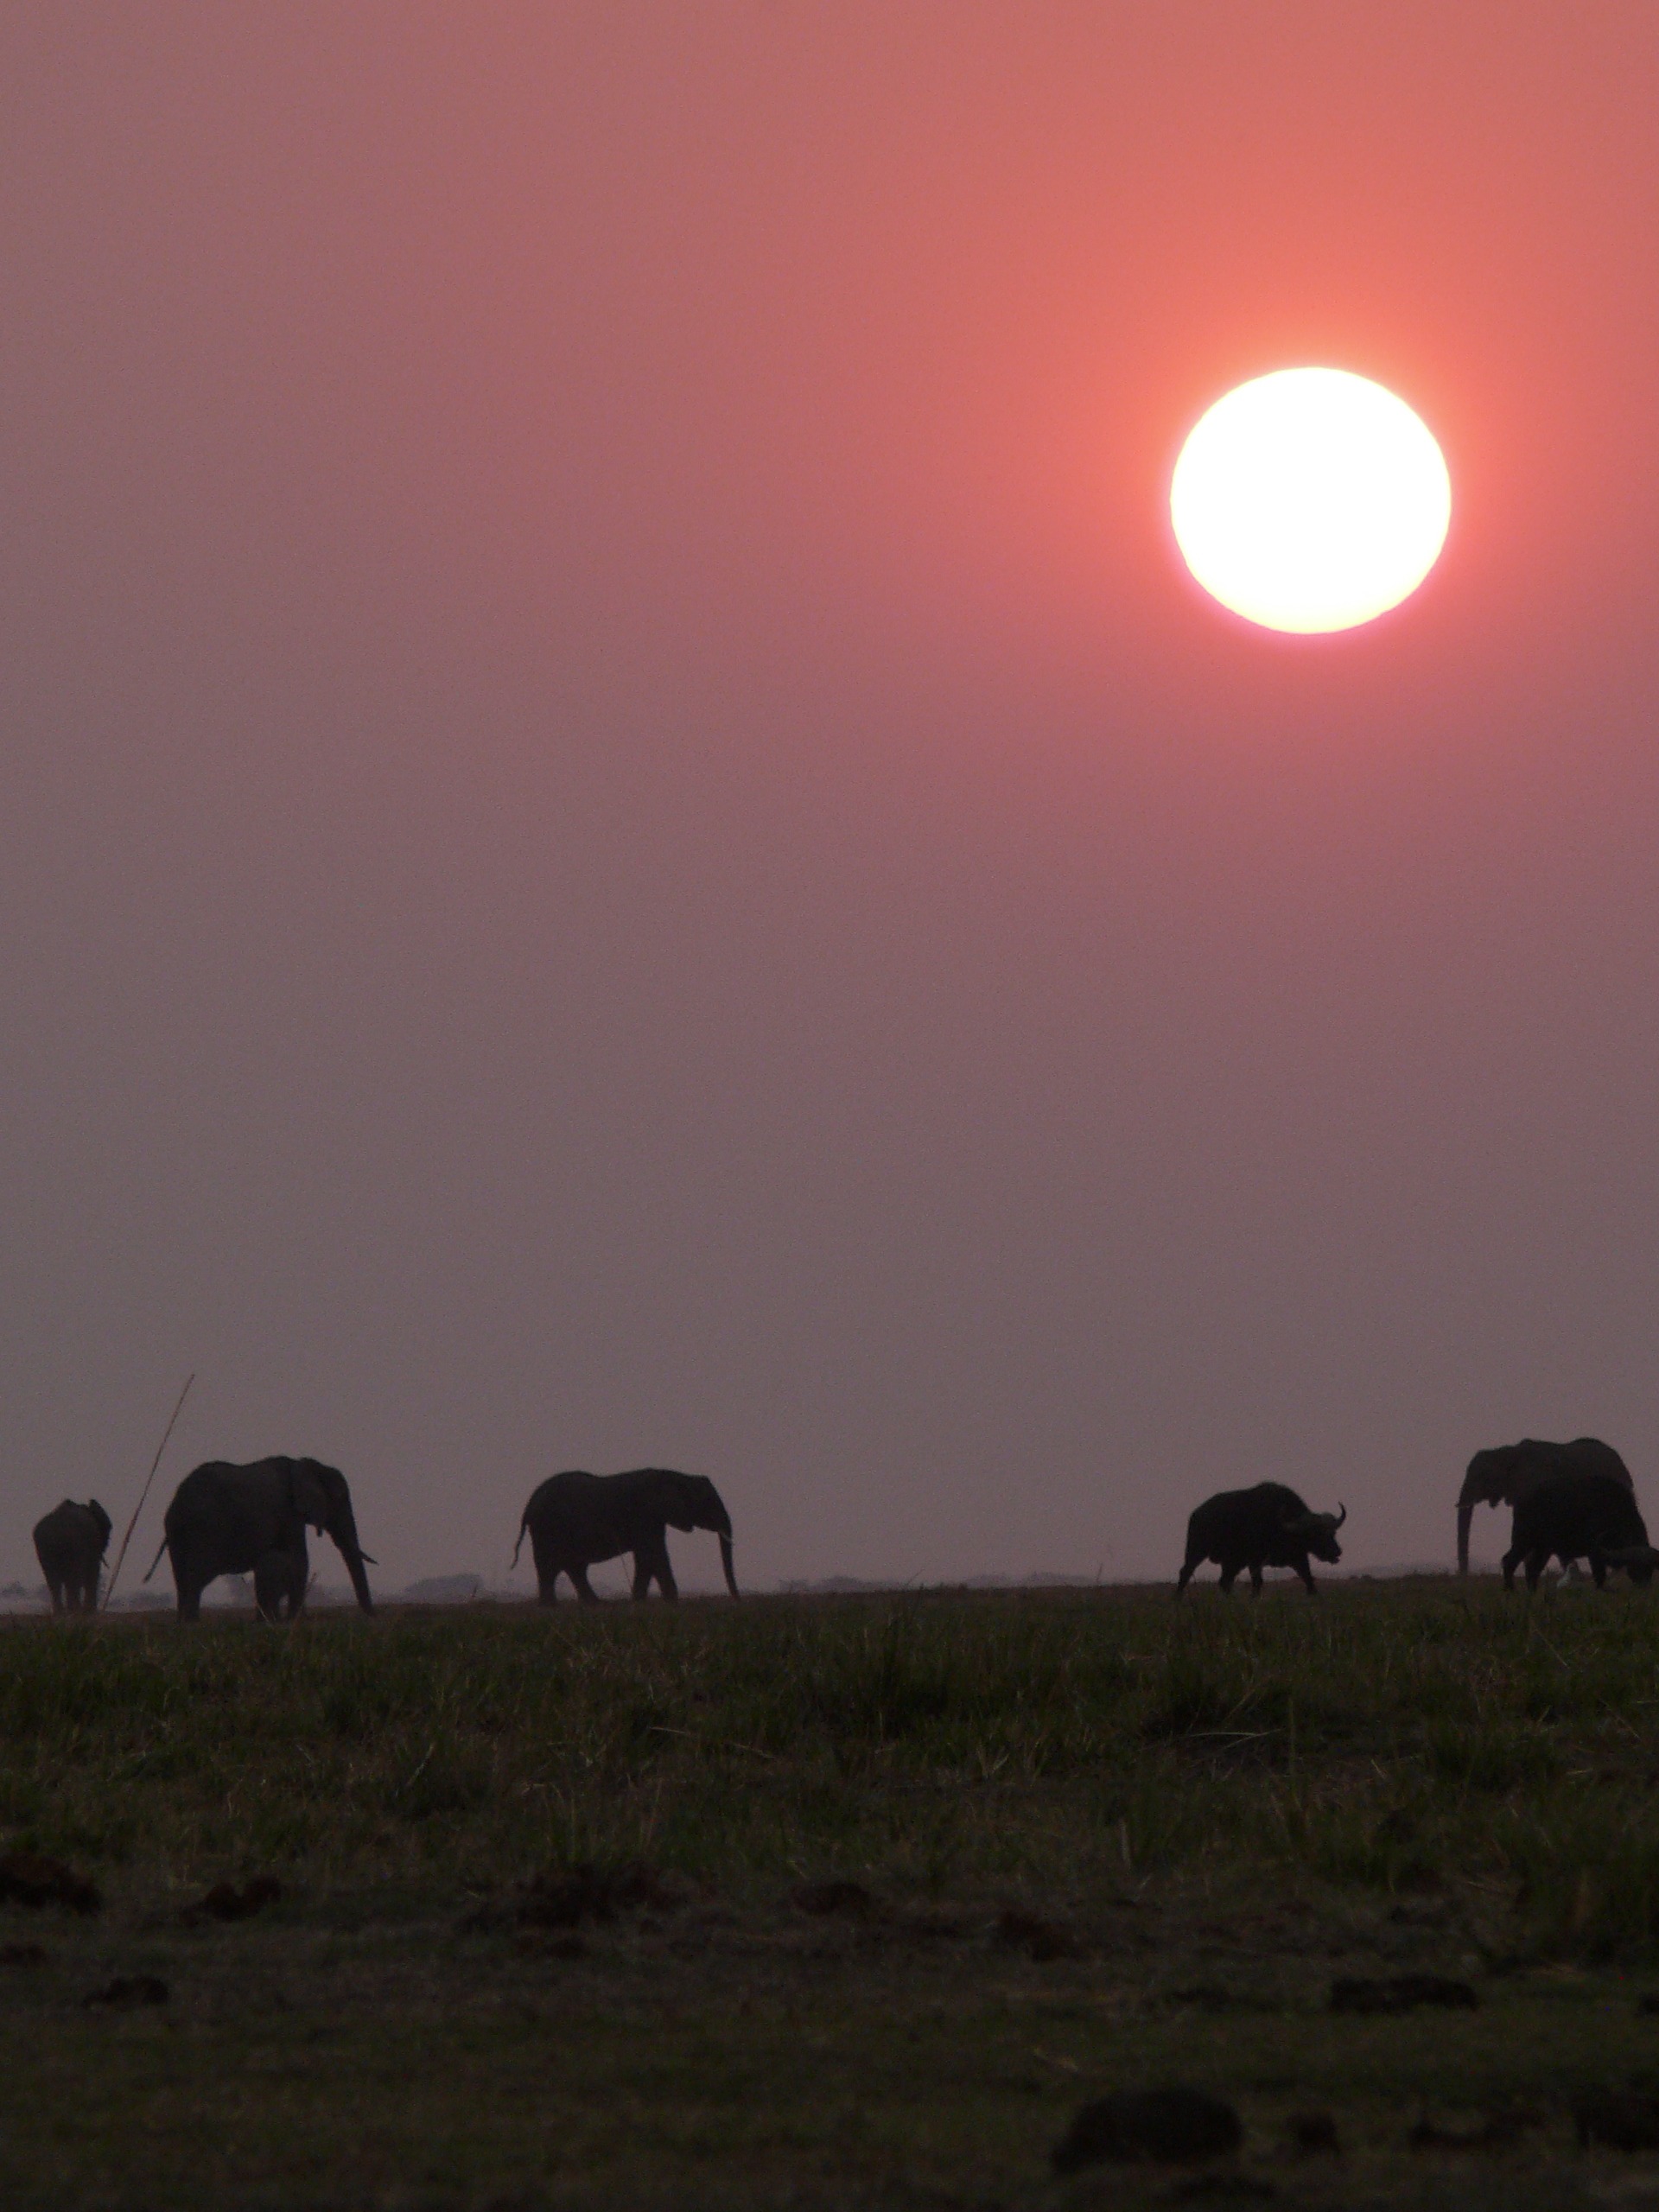
landscape, horizon, sunrise, sunset, mist, prairie, morning, dawn, dusk, evening, africa, savanna, plain, elephant, grassland, plateau, botswana, steppe, chobe, natural environment, atmospheric phenomenon